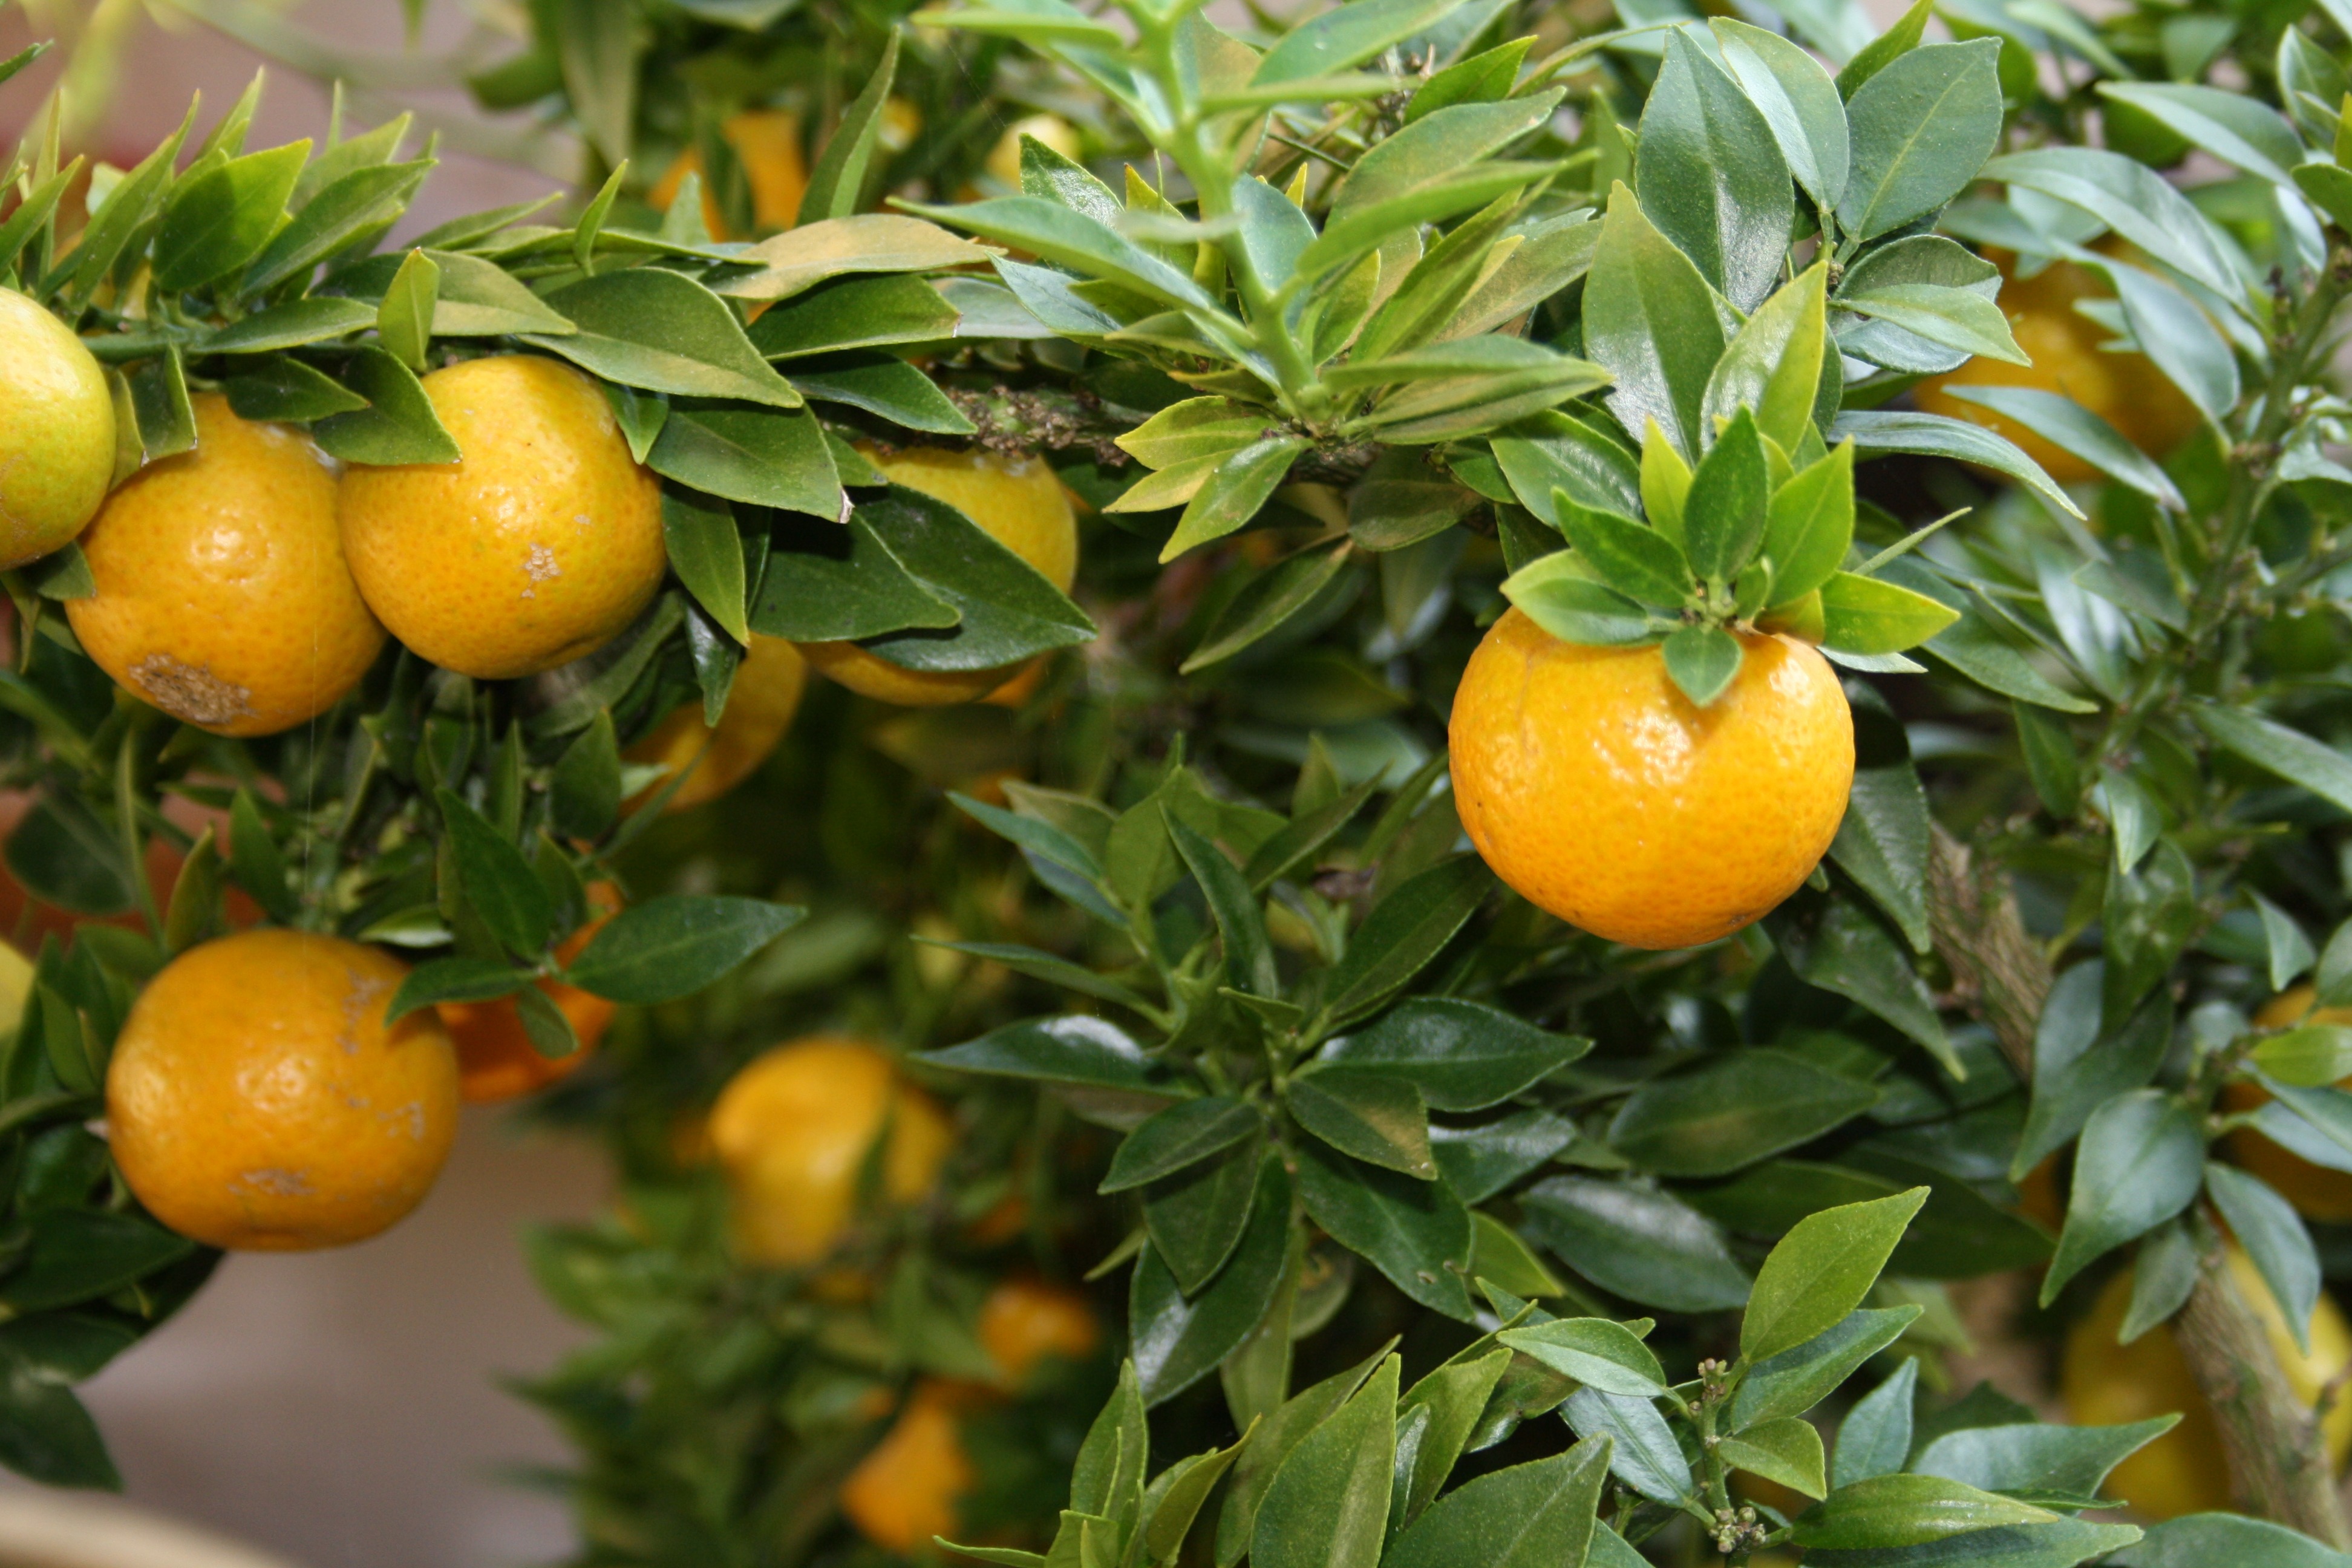
tree, branch, plant, fruit, flower, orange, food, produce, evergreen, shrub, fruits, tangerine, kumquat, clementine, citron, citrus, flowering plant, citrus fruit, bitter orange, mandarin orange, land plant, meyer lemon, tangelo, yuzu, calamondin